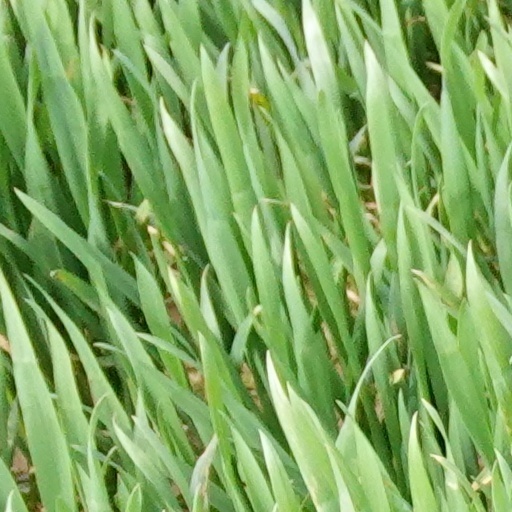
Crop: wheat